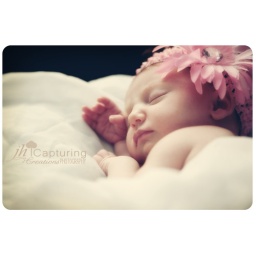
She was so peaceful sleeping in the window light. I loved it!